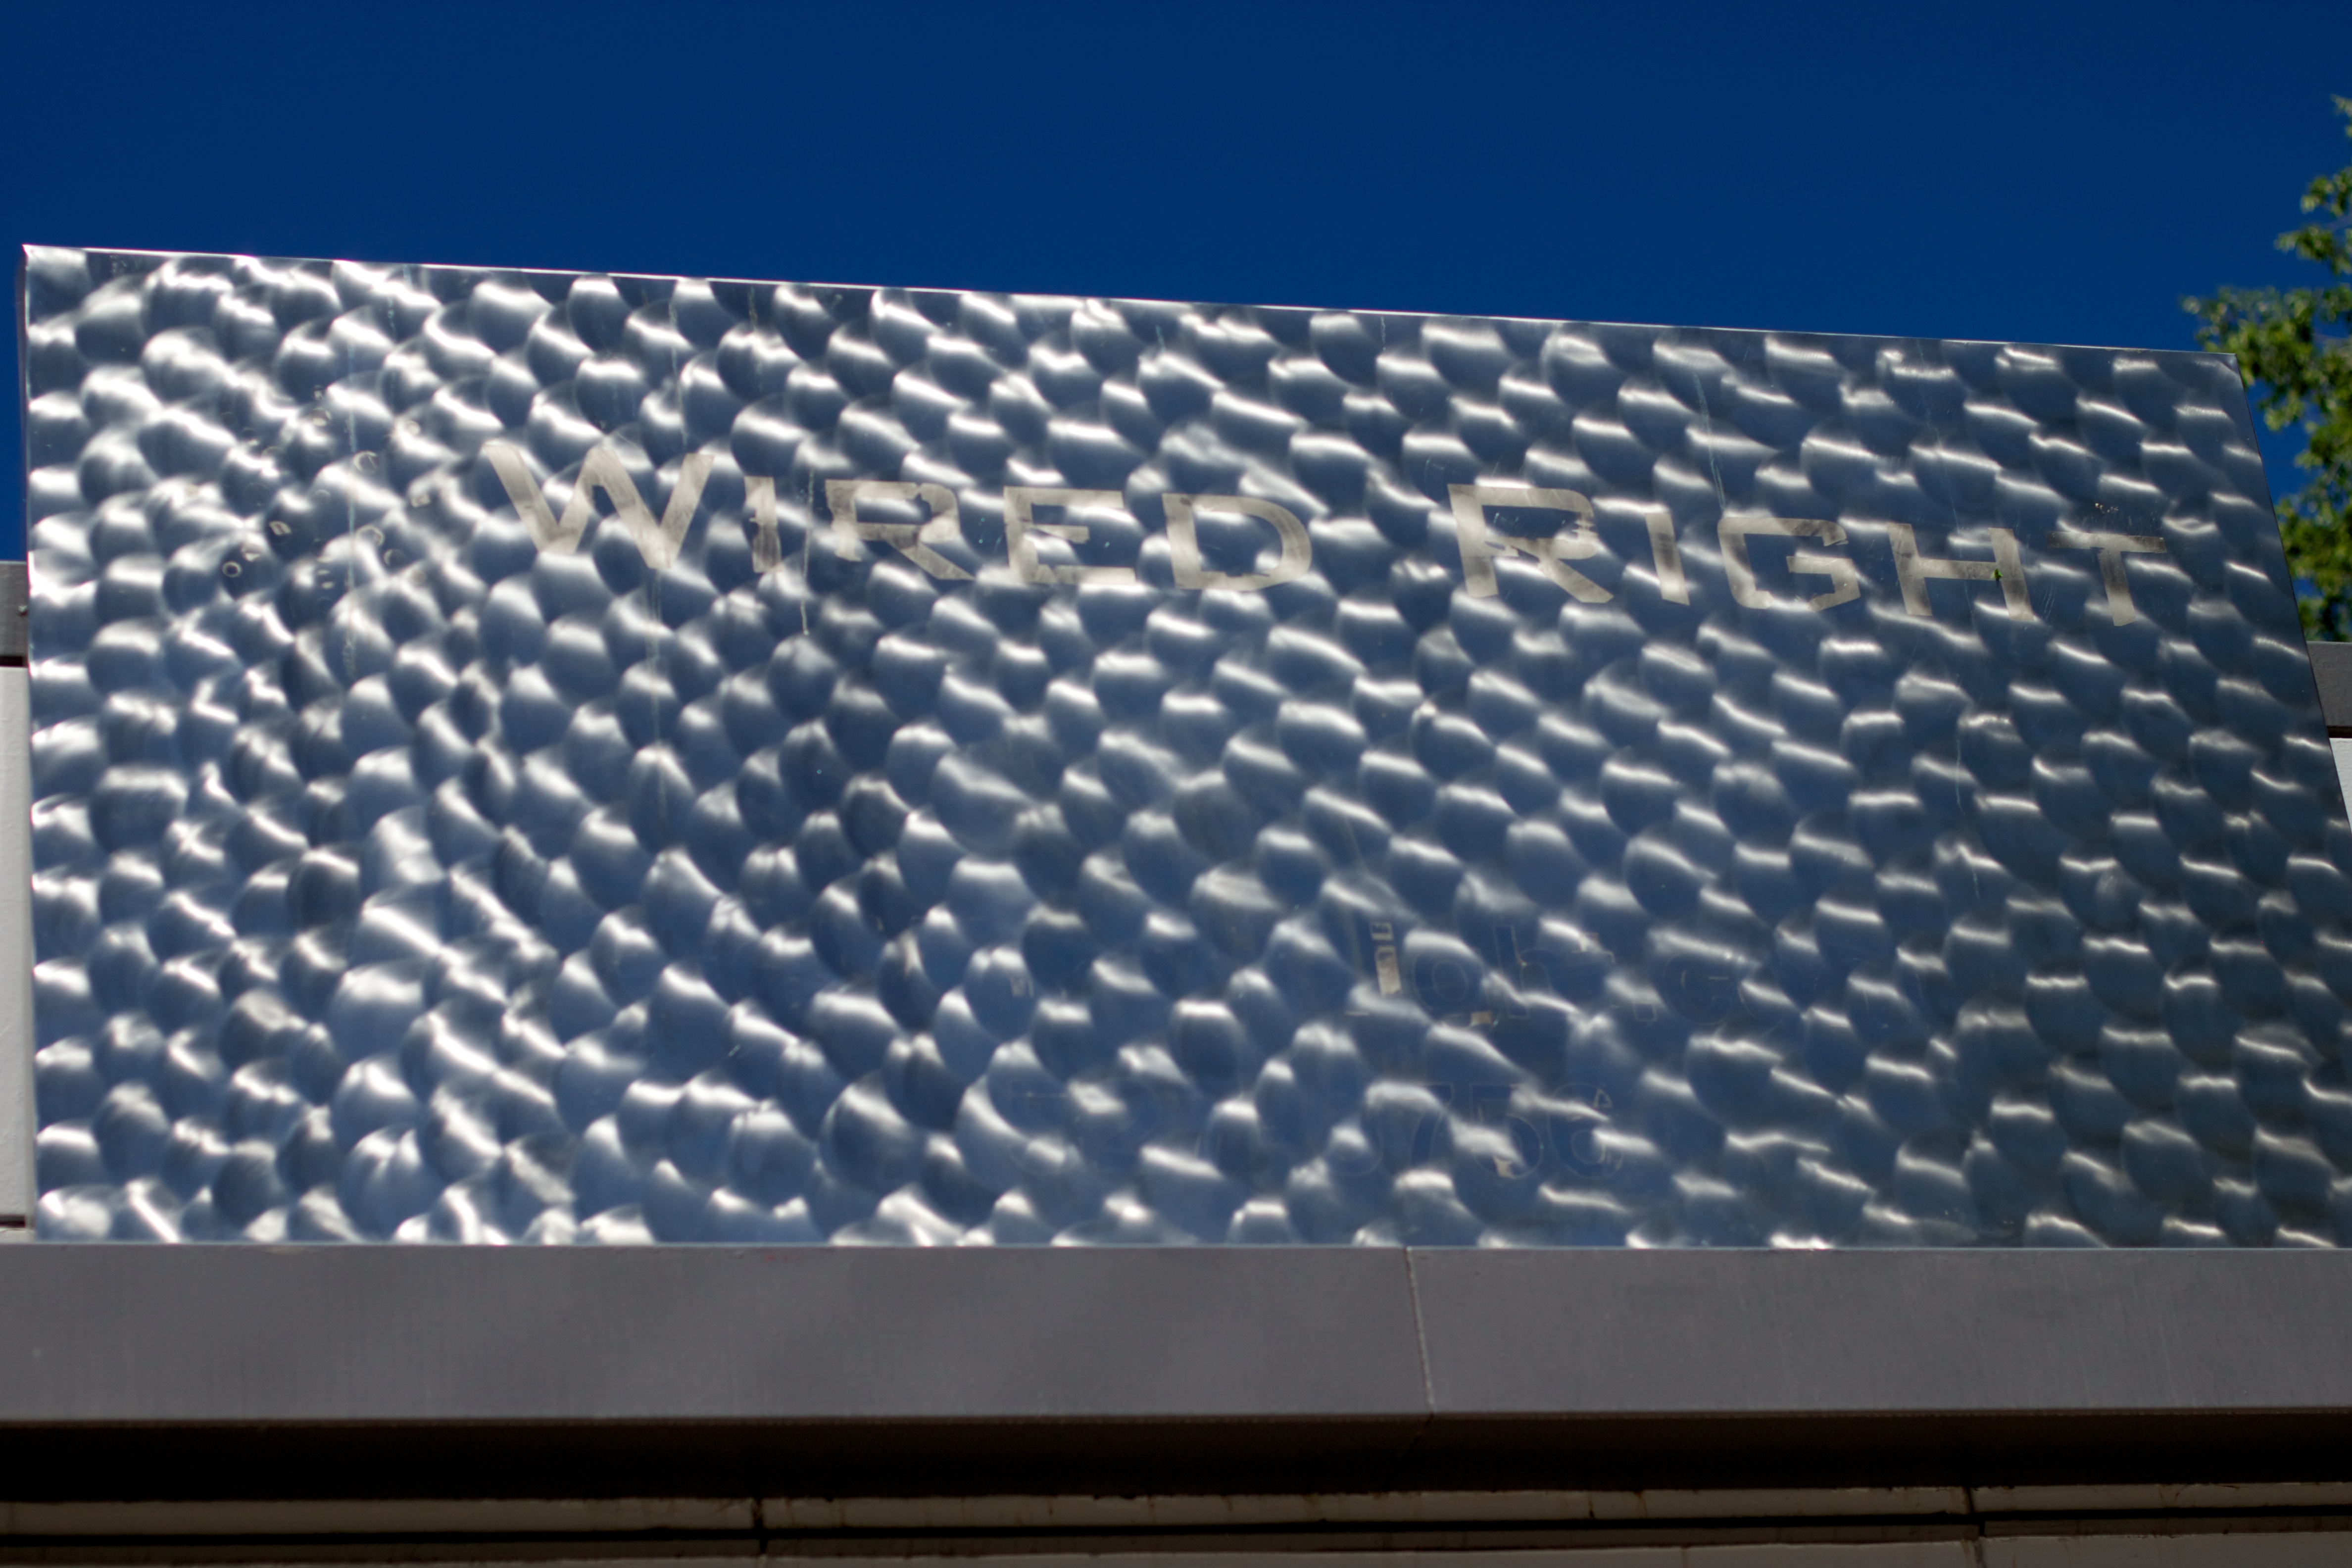
roof, wall, ceiling, facade, material, design, odyssey, daylighting, outdoor structure